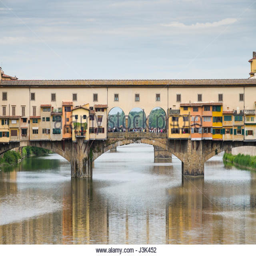
stone closed - spandrel segmental arch bridge